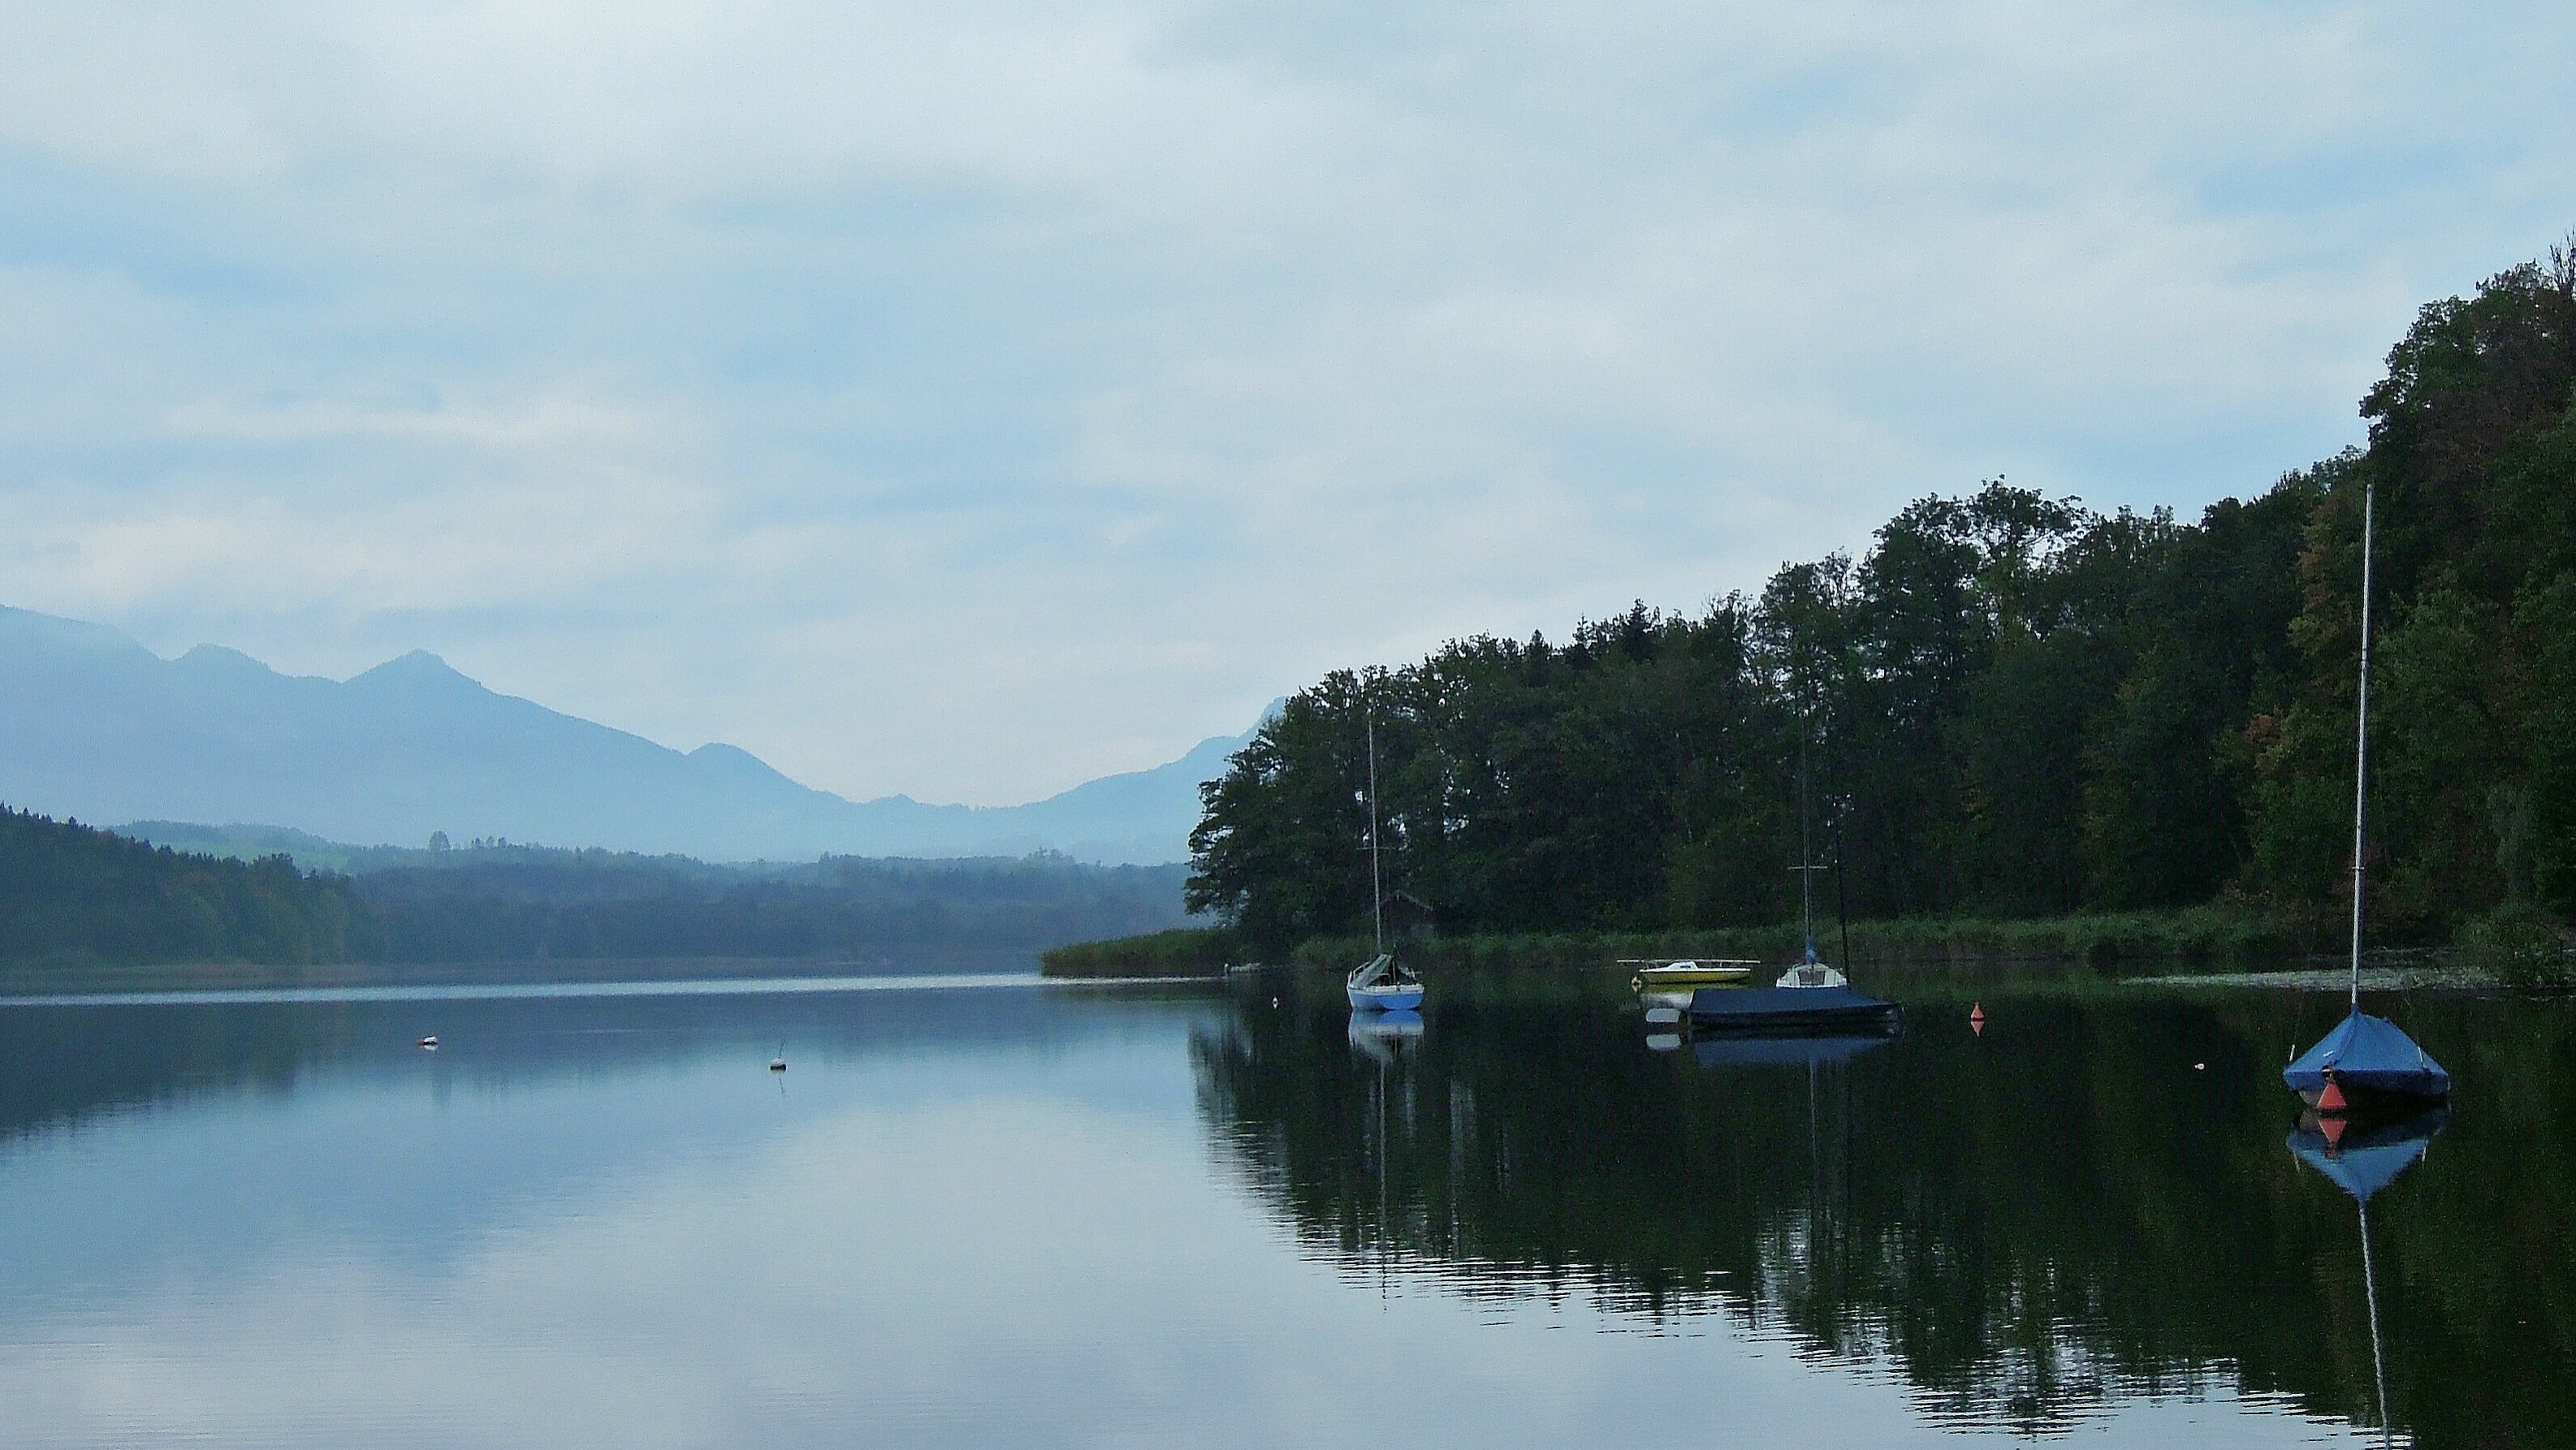
water, morning, lake, atmosphere, river, reflection, vehicle, holiday, fjord, rest, reservoir, waterway, body of water, boats, still, loch, silent, mirroring, upper bavaria, simssee